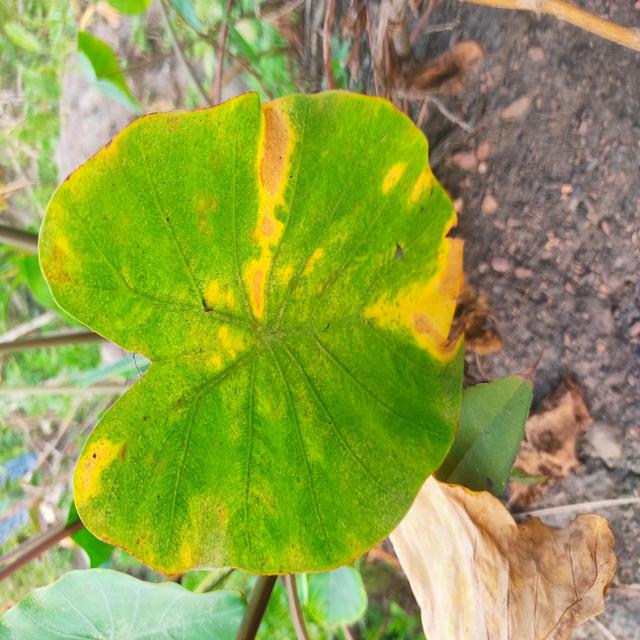
Label: Late_Blight